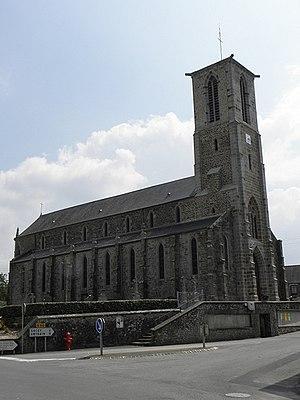
Église de Vessey (50).
Vessey est une ancienne commune française, située dans le département de la Manche en région Normandie, devenue le 1ᵉʳ janvier 2016 une commune déléguée au sein de la commune nouvelle de Pontorson.